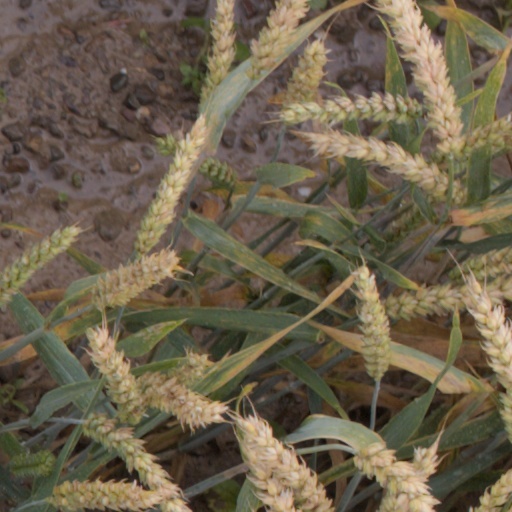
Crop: wheat